Giovanni de' Marignolli

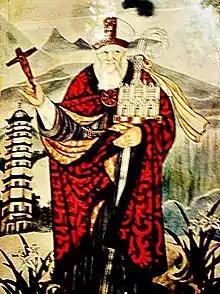
Giovanni Marignolli image

Giovanni de' Marignolli, variously anglicized as John of Marignolli or John of Florence, was a notable 14th-century Catholic European traveller to medieval China and India.